Hello Premistara

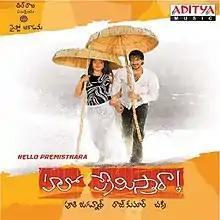
Theatrical release poster

Hello Premistara is a 2007 Indian Telugu-language romantic action film directed by Raj Kumar and produced by Puri Jagannadh. The film stars Sairam Shankar in a dual role alongside Sheela Kaur. The film has music composed by Chakri. The plot follows a triangle love drama between two step-brothers and a woman, inspired by the 1999 film "Vaalee".